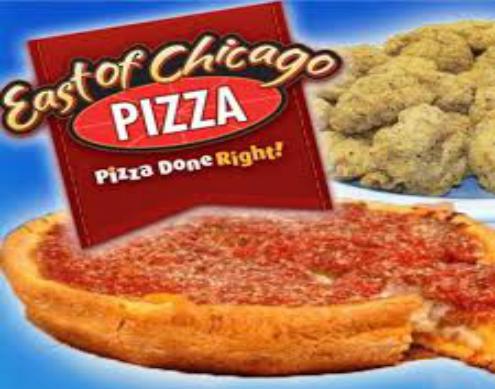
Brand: East of Chicago Pizza
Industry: Food